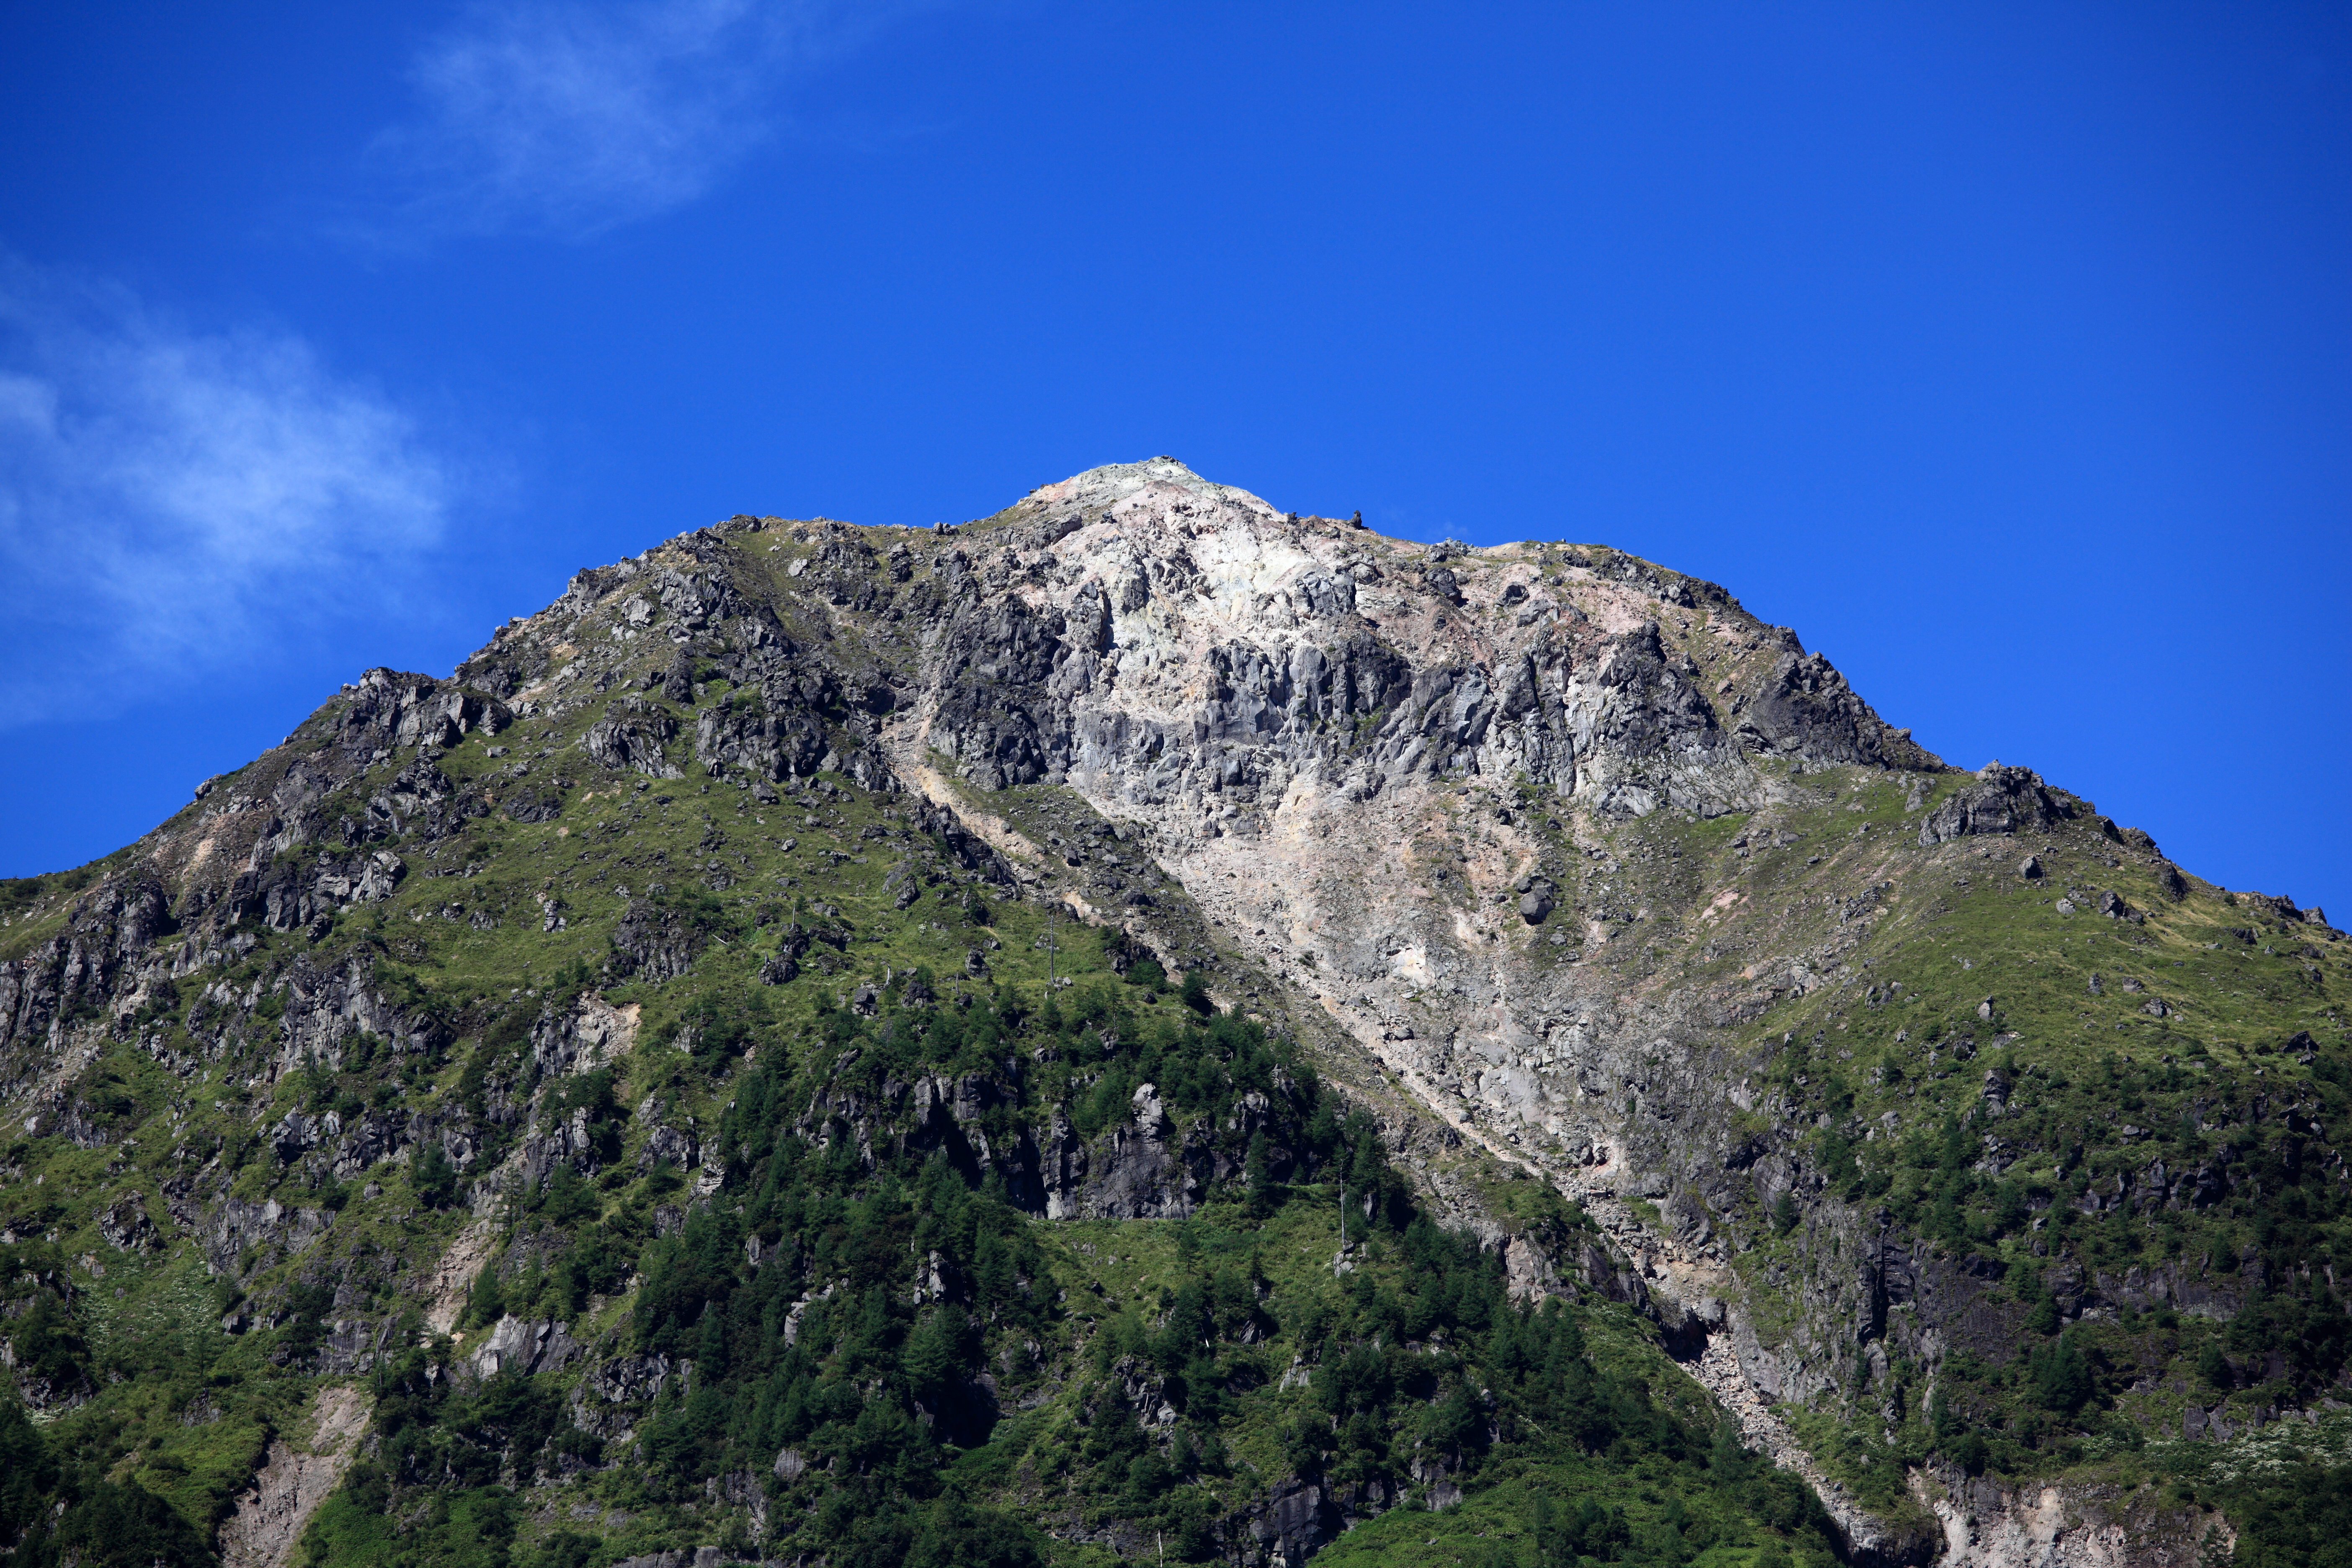
landscape, nature, wilderness, walking, mountain, hill, adventure, mountain range, high, highland, ridge, summit, alps, plateau, 5d, hires, fell, markii, hi, res, resolution, nagano, matsumoto, kamikochi, landform, mountain pass, geographical feature, mountainous landforms